Gâra Djebilet mine

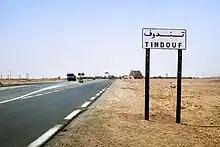
Entrance to the city of Tindouf

The Gâra Djebilet mine is an iron mine located in Tindouf Province in western Algeria. It represents one of the largest iron ore reserves in the world. Its reserves are estimated at 3.5 billion tons, of which 1.7 billion tons are exploitable.